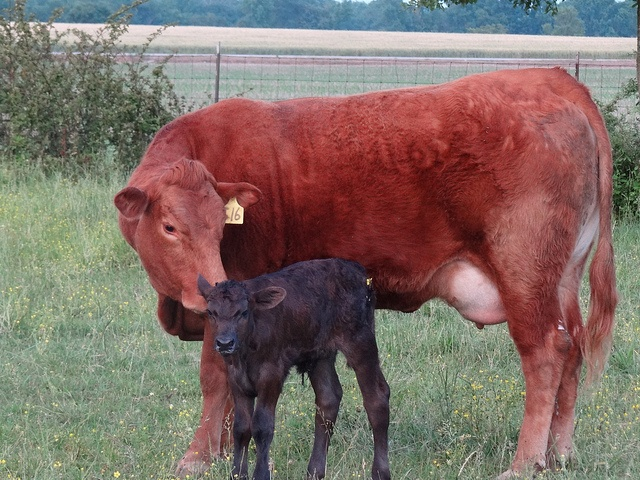
a couple of cows that are in some grass
A cow stands next to a calf inside a fence.
a cow feds its baby in the farm land
The big cow is much larger than the smaller cow.
A cow and calf in a field by a fence.